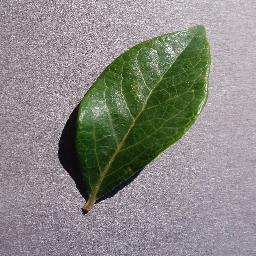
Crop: blueberry
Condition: healthy